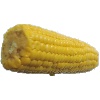
Label: corn